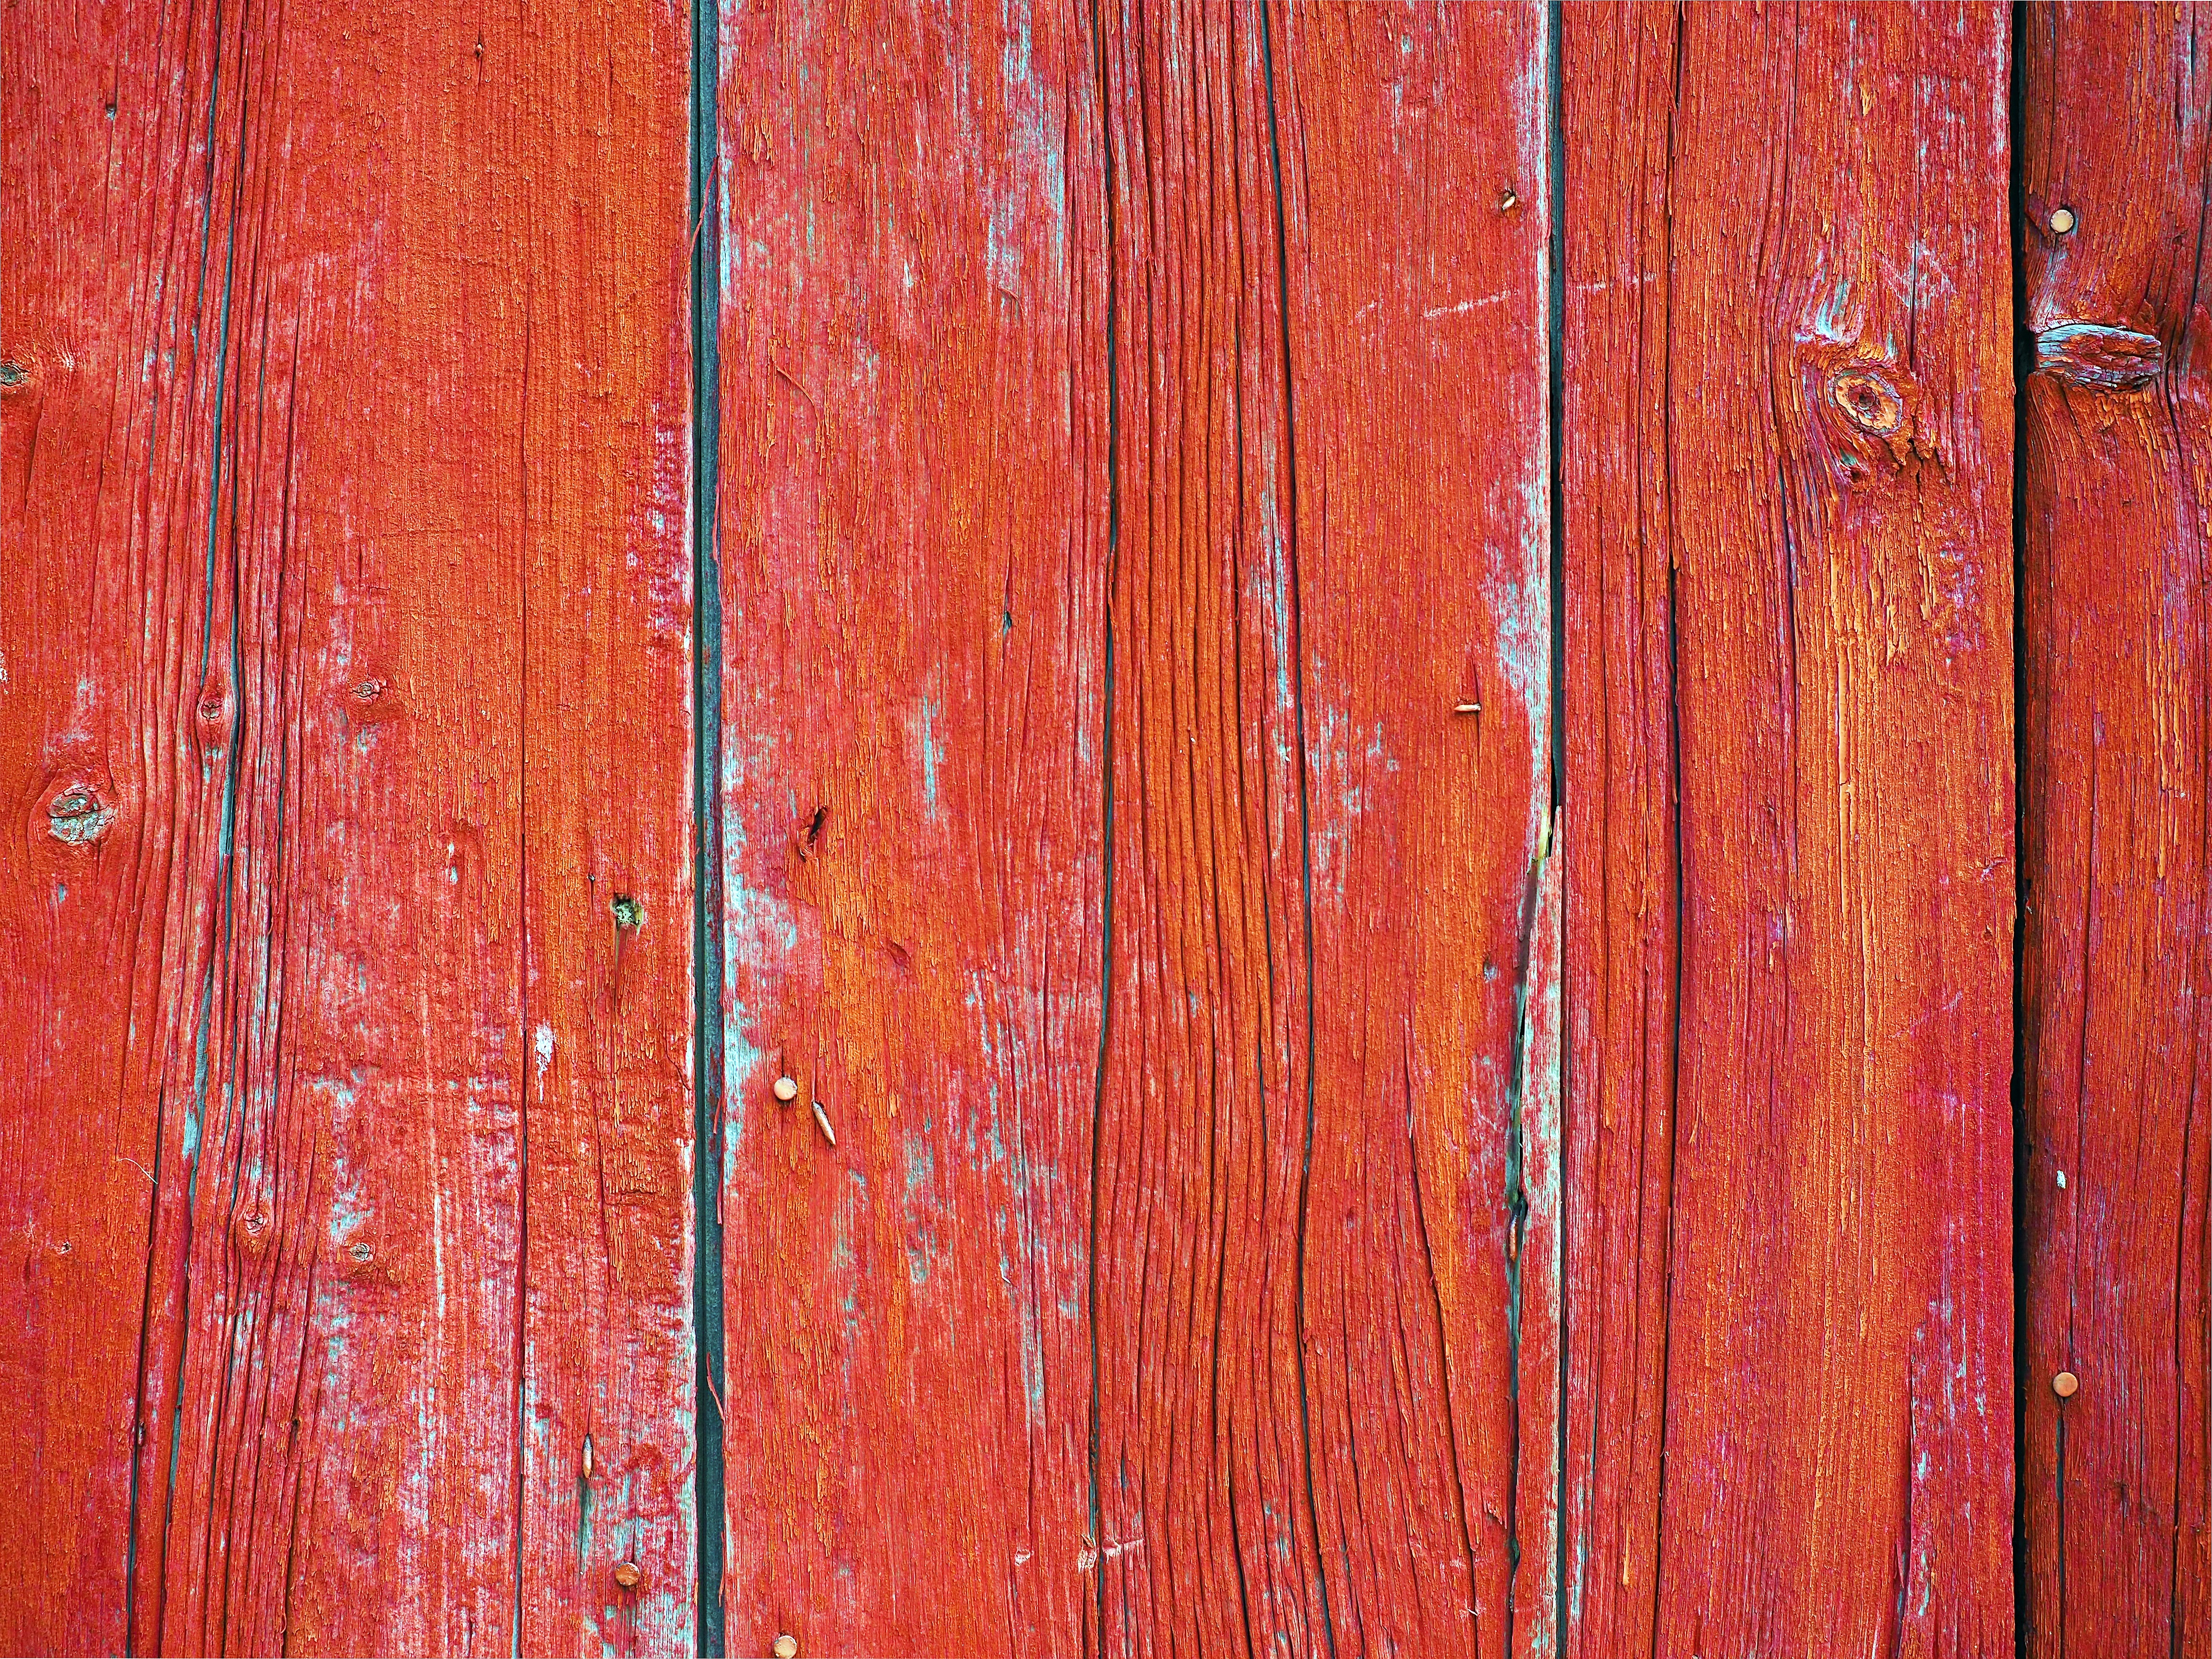
board, wood, vintage, grain, texture, plank, floor, old, barn, wall, rustic, red, color, natural, rough, material, surface, weathered, background, hardwood, wooden, painted, aged, wood background, flooring, wood flooring, wood texture, red background, wood texture background, flaked, laminate flooring, wood stain